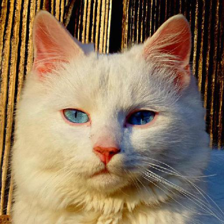
Label: animals